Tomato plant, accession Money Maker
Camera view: tilt-top (135 deg); turntable rotation: 120 degrees
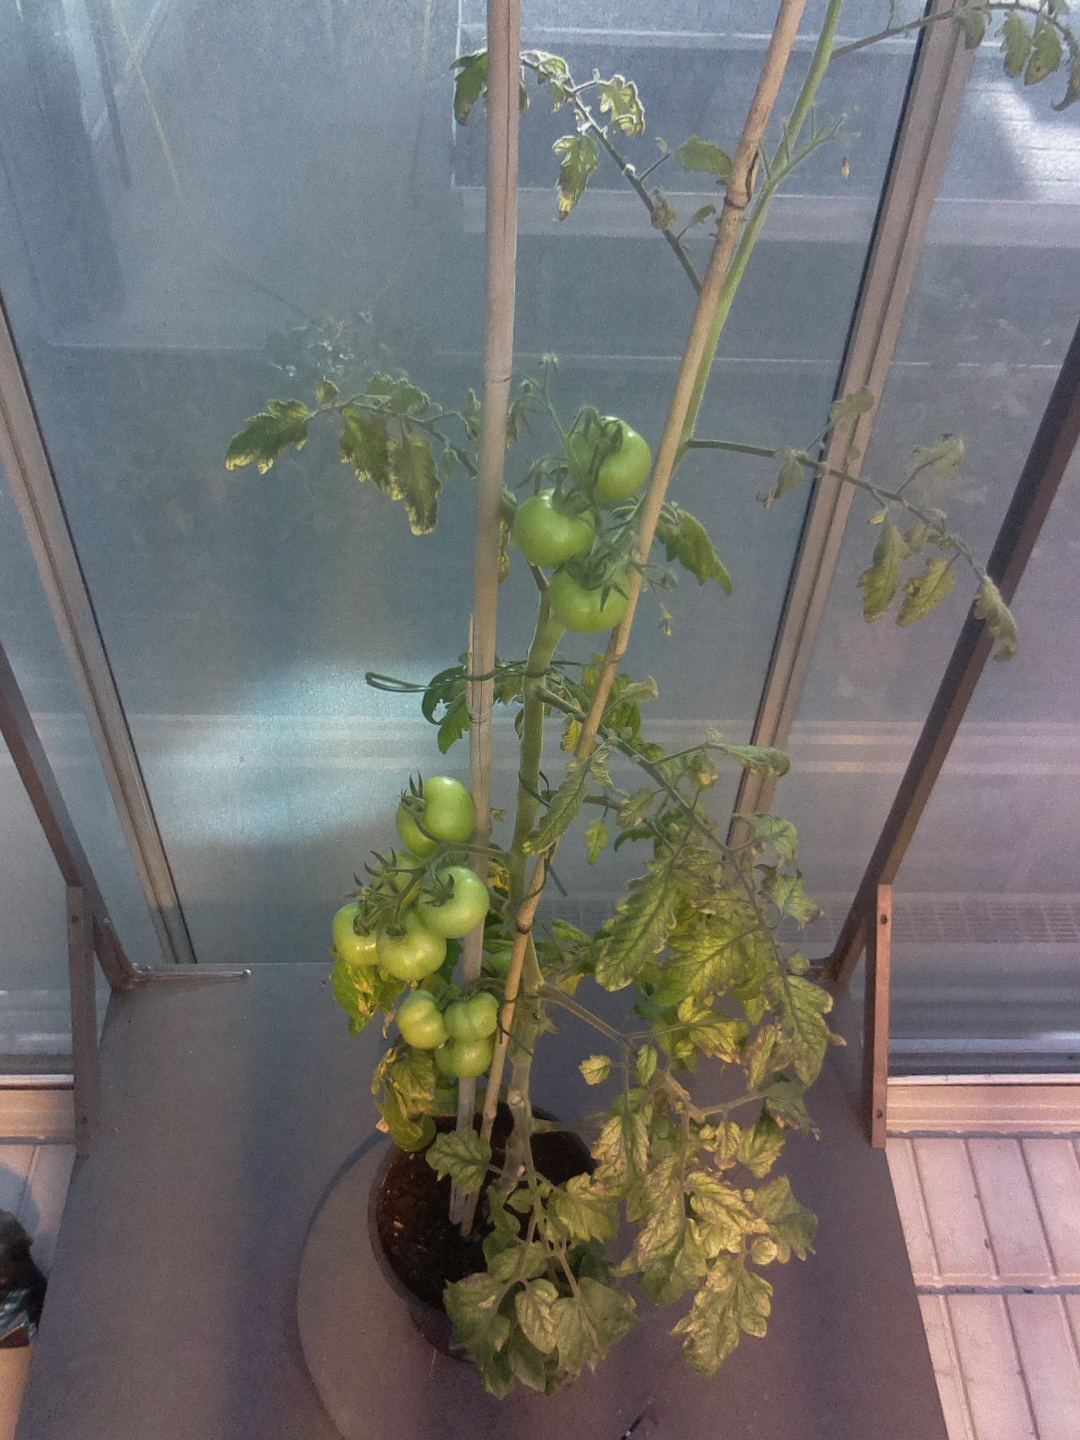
BBCH growth stage 76: 60%-70% of final fruit size